Chumash people

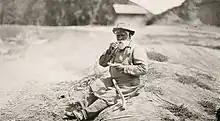
Fernando Librado was born in the Mexican era to two Chumash parents from "Limuw".

Mexico achieved independence from Spain in 1821, but the mission system remained. Tribespeople continued to be relocated to missions, often forcibly, and many fled into the interior to avoid virtual enslavement in the mission system. The Mexican Secularization Act of 1833 seized control of the missions, and tribespeople still living at the missions were freed by 1840. Many, however, continued highly exploitative work on the large privately-owned ranches created from the former mission-controlled lands.